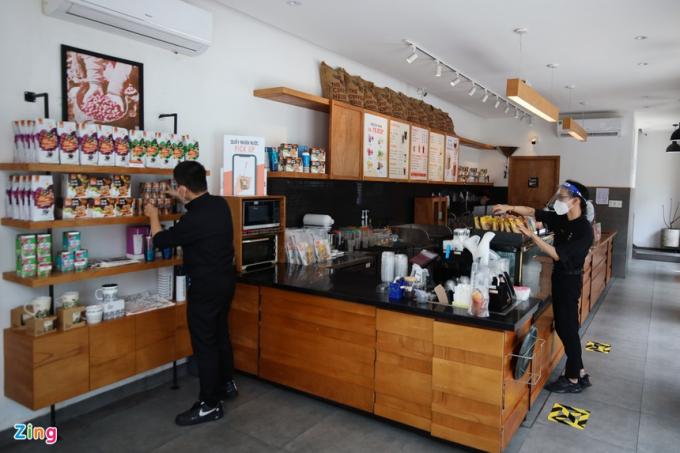
không có khách hàng nào đang đến mua cà phê